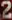
Number: 2